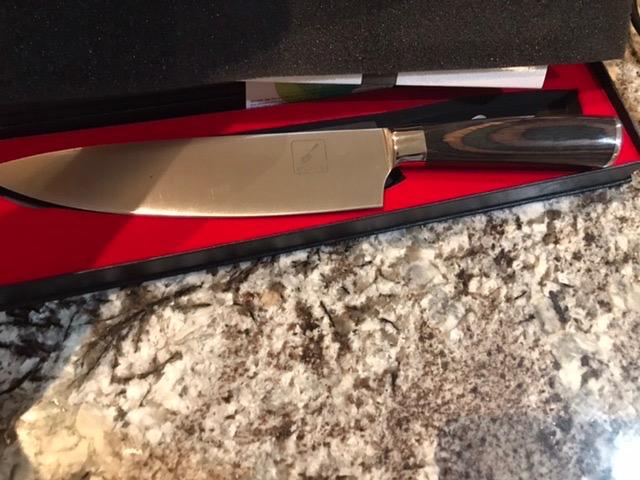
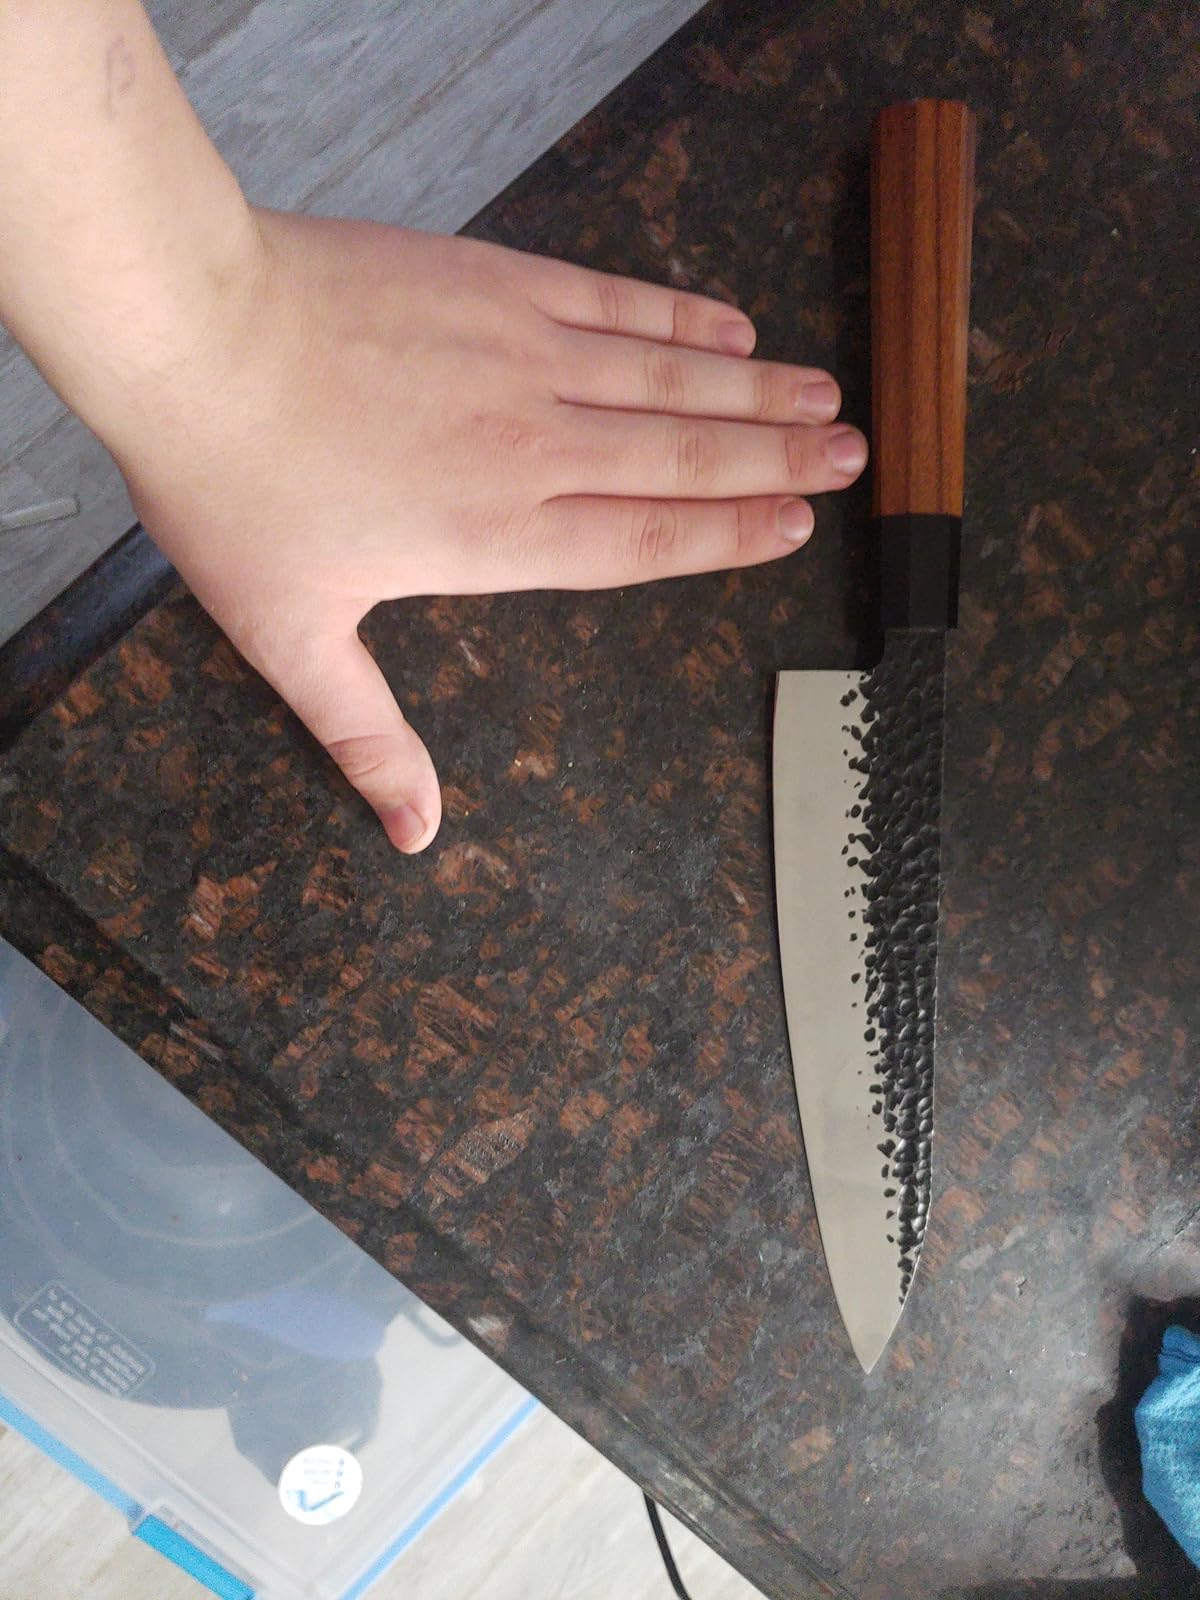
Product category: items_knife
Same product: no